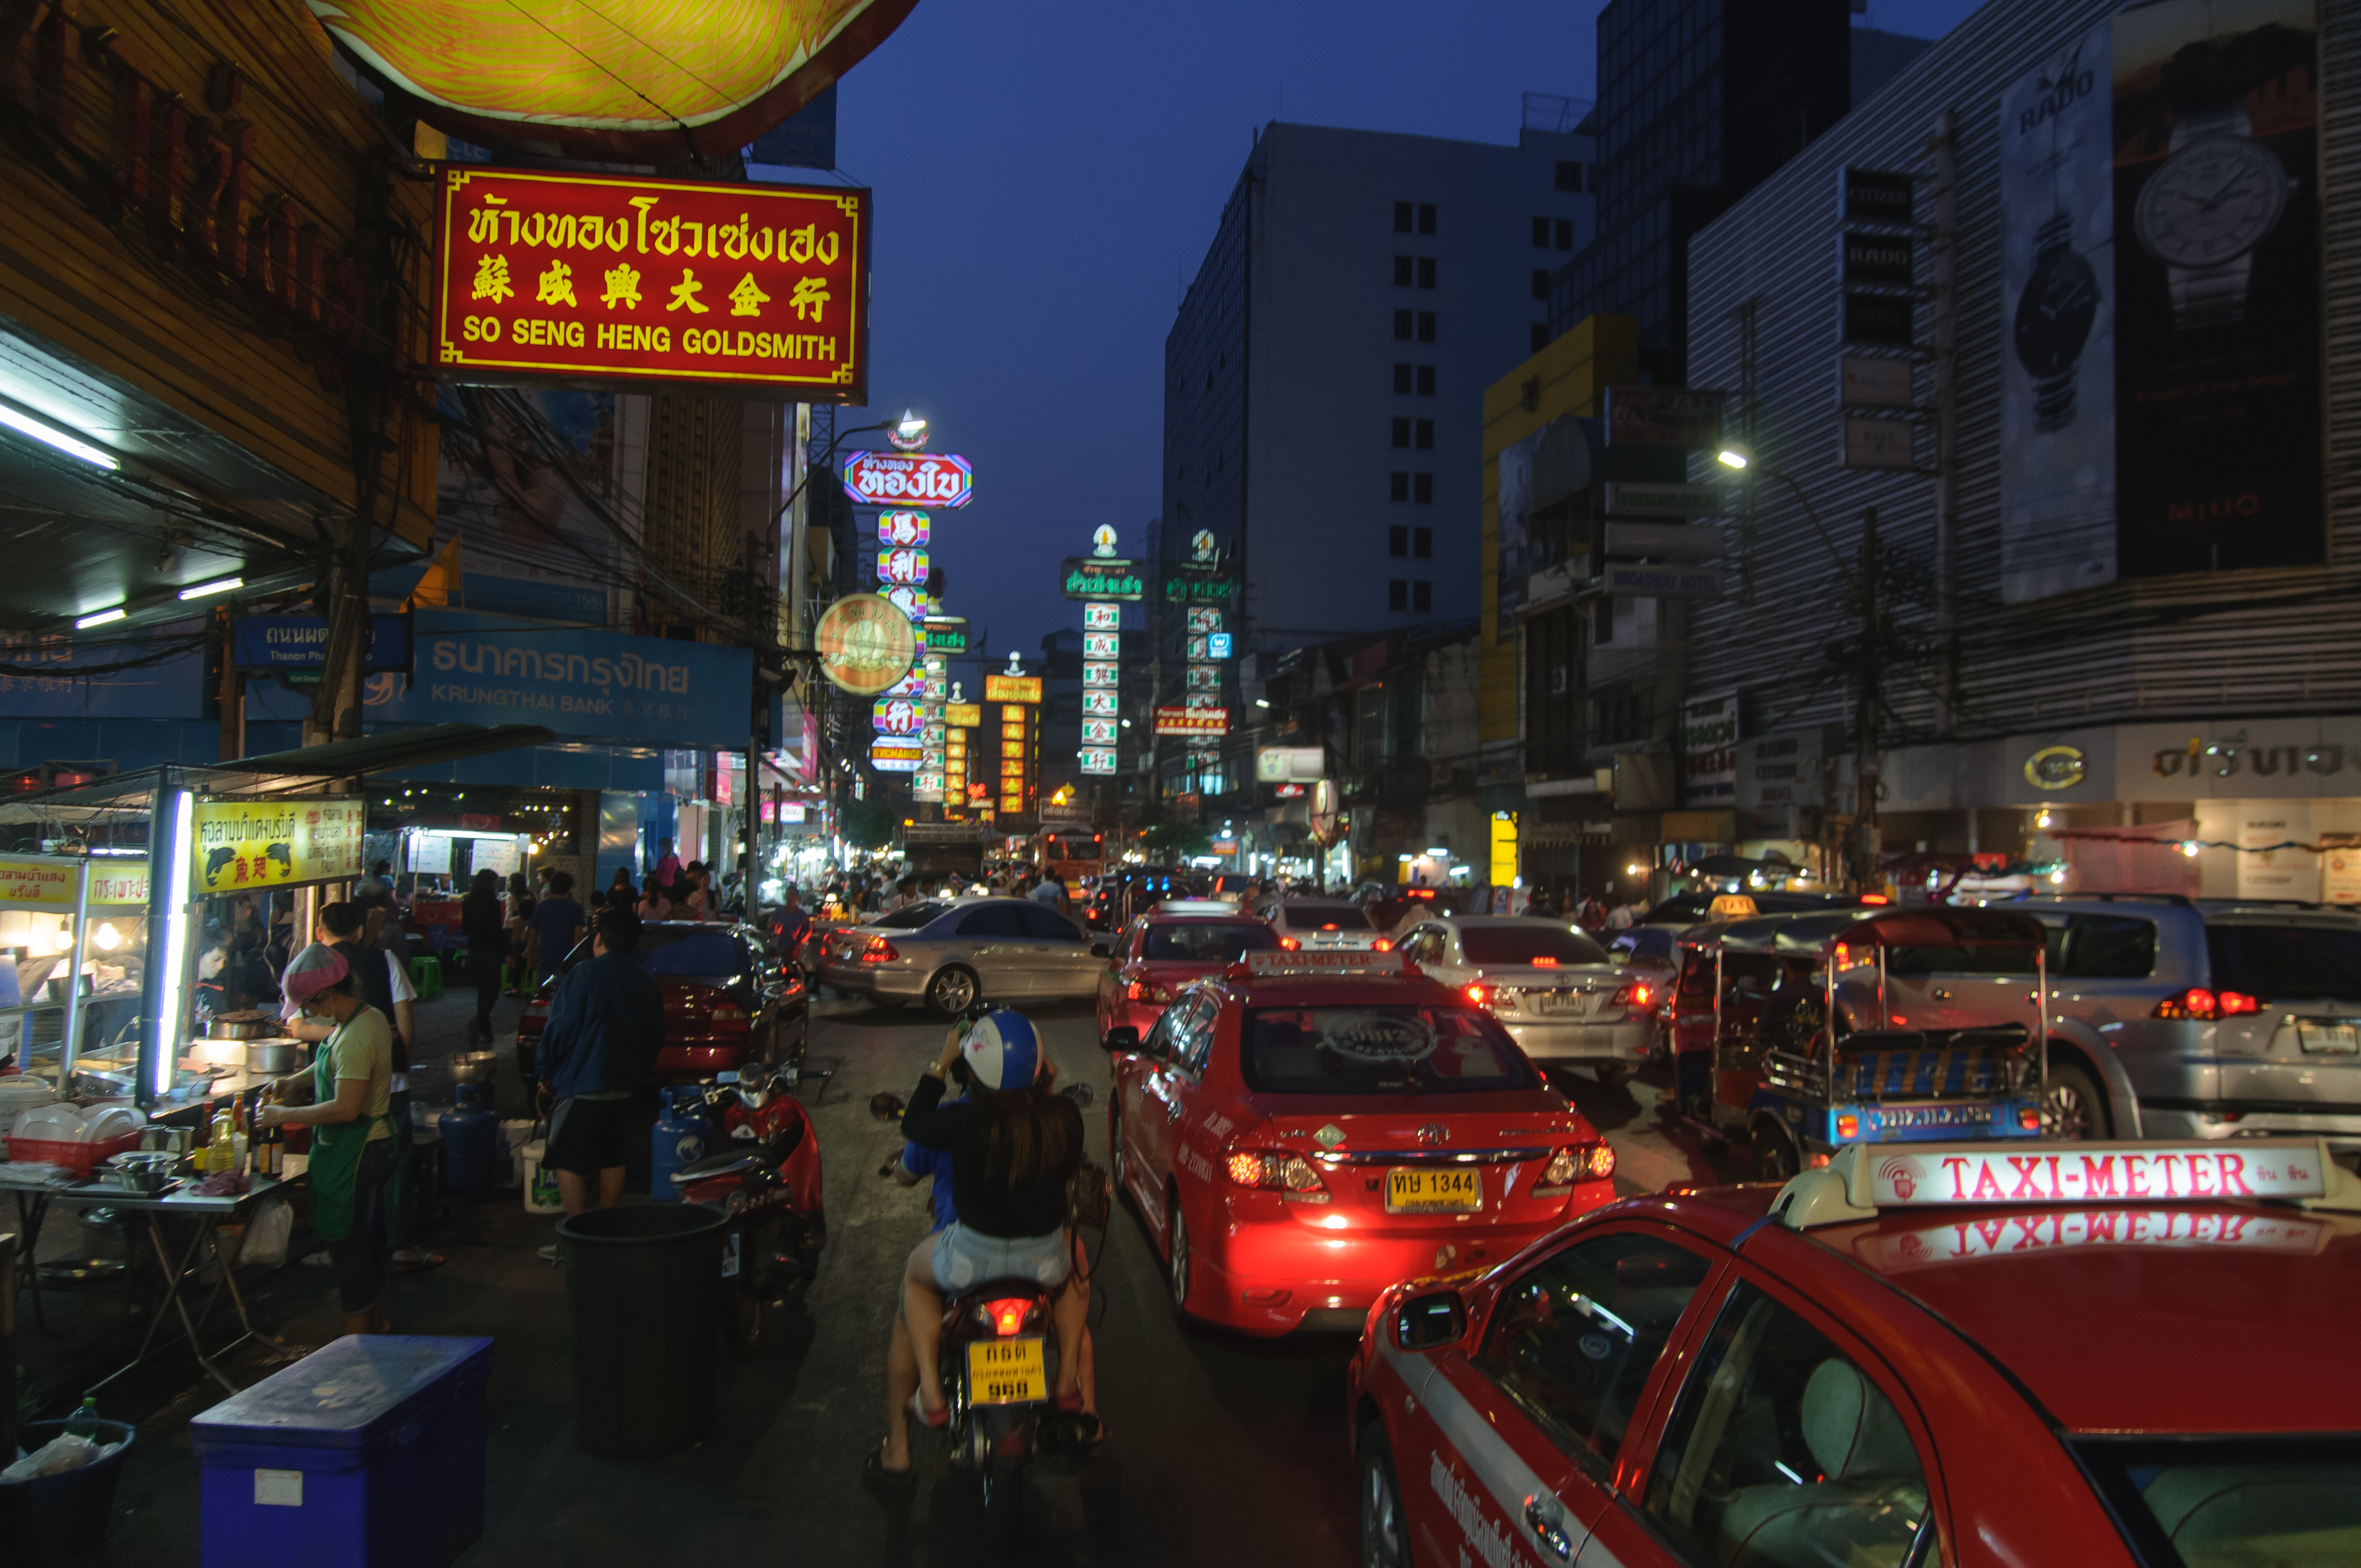
pedestrian, road, traffic, street, night, city, cityscape, downtown, evening, vehicle, nikon, thailand, infrastructure, bangkok, metropolis, d300, thailandia, urban area, human settlement, traffic congestion